Marcel Musters

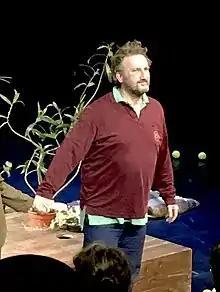
Marcel Musters in 2016

In 2019, he won the Golden Calf for Best Actor award for his role in the film "God Only Knows" directed by Mijke de Jong. In 2020, a print of his hand was added to the 'Walk of Fame' in the Vinkenburgstraat in Utrecht, Netherlands.